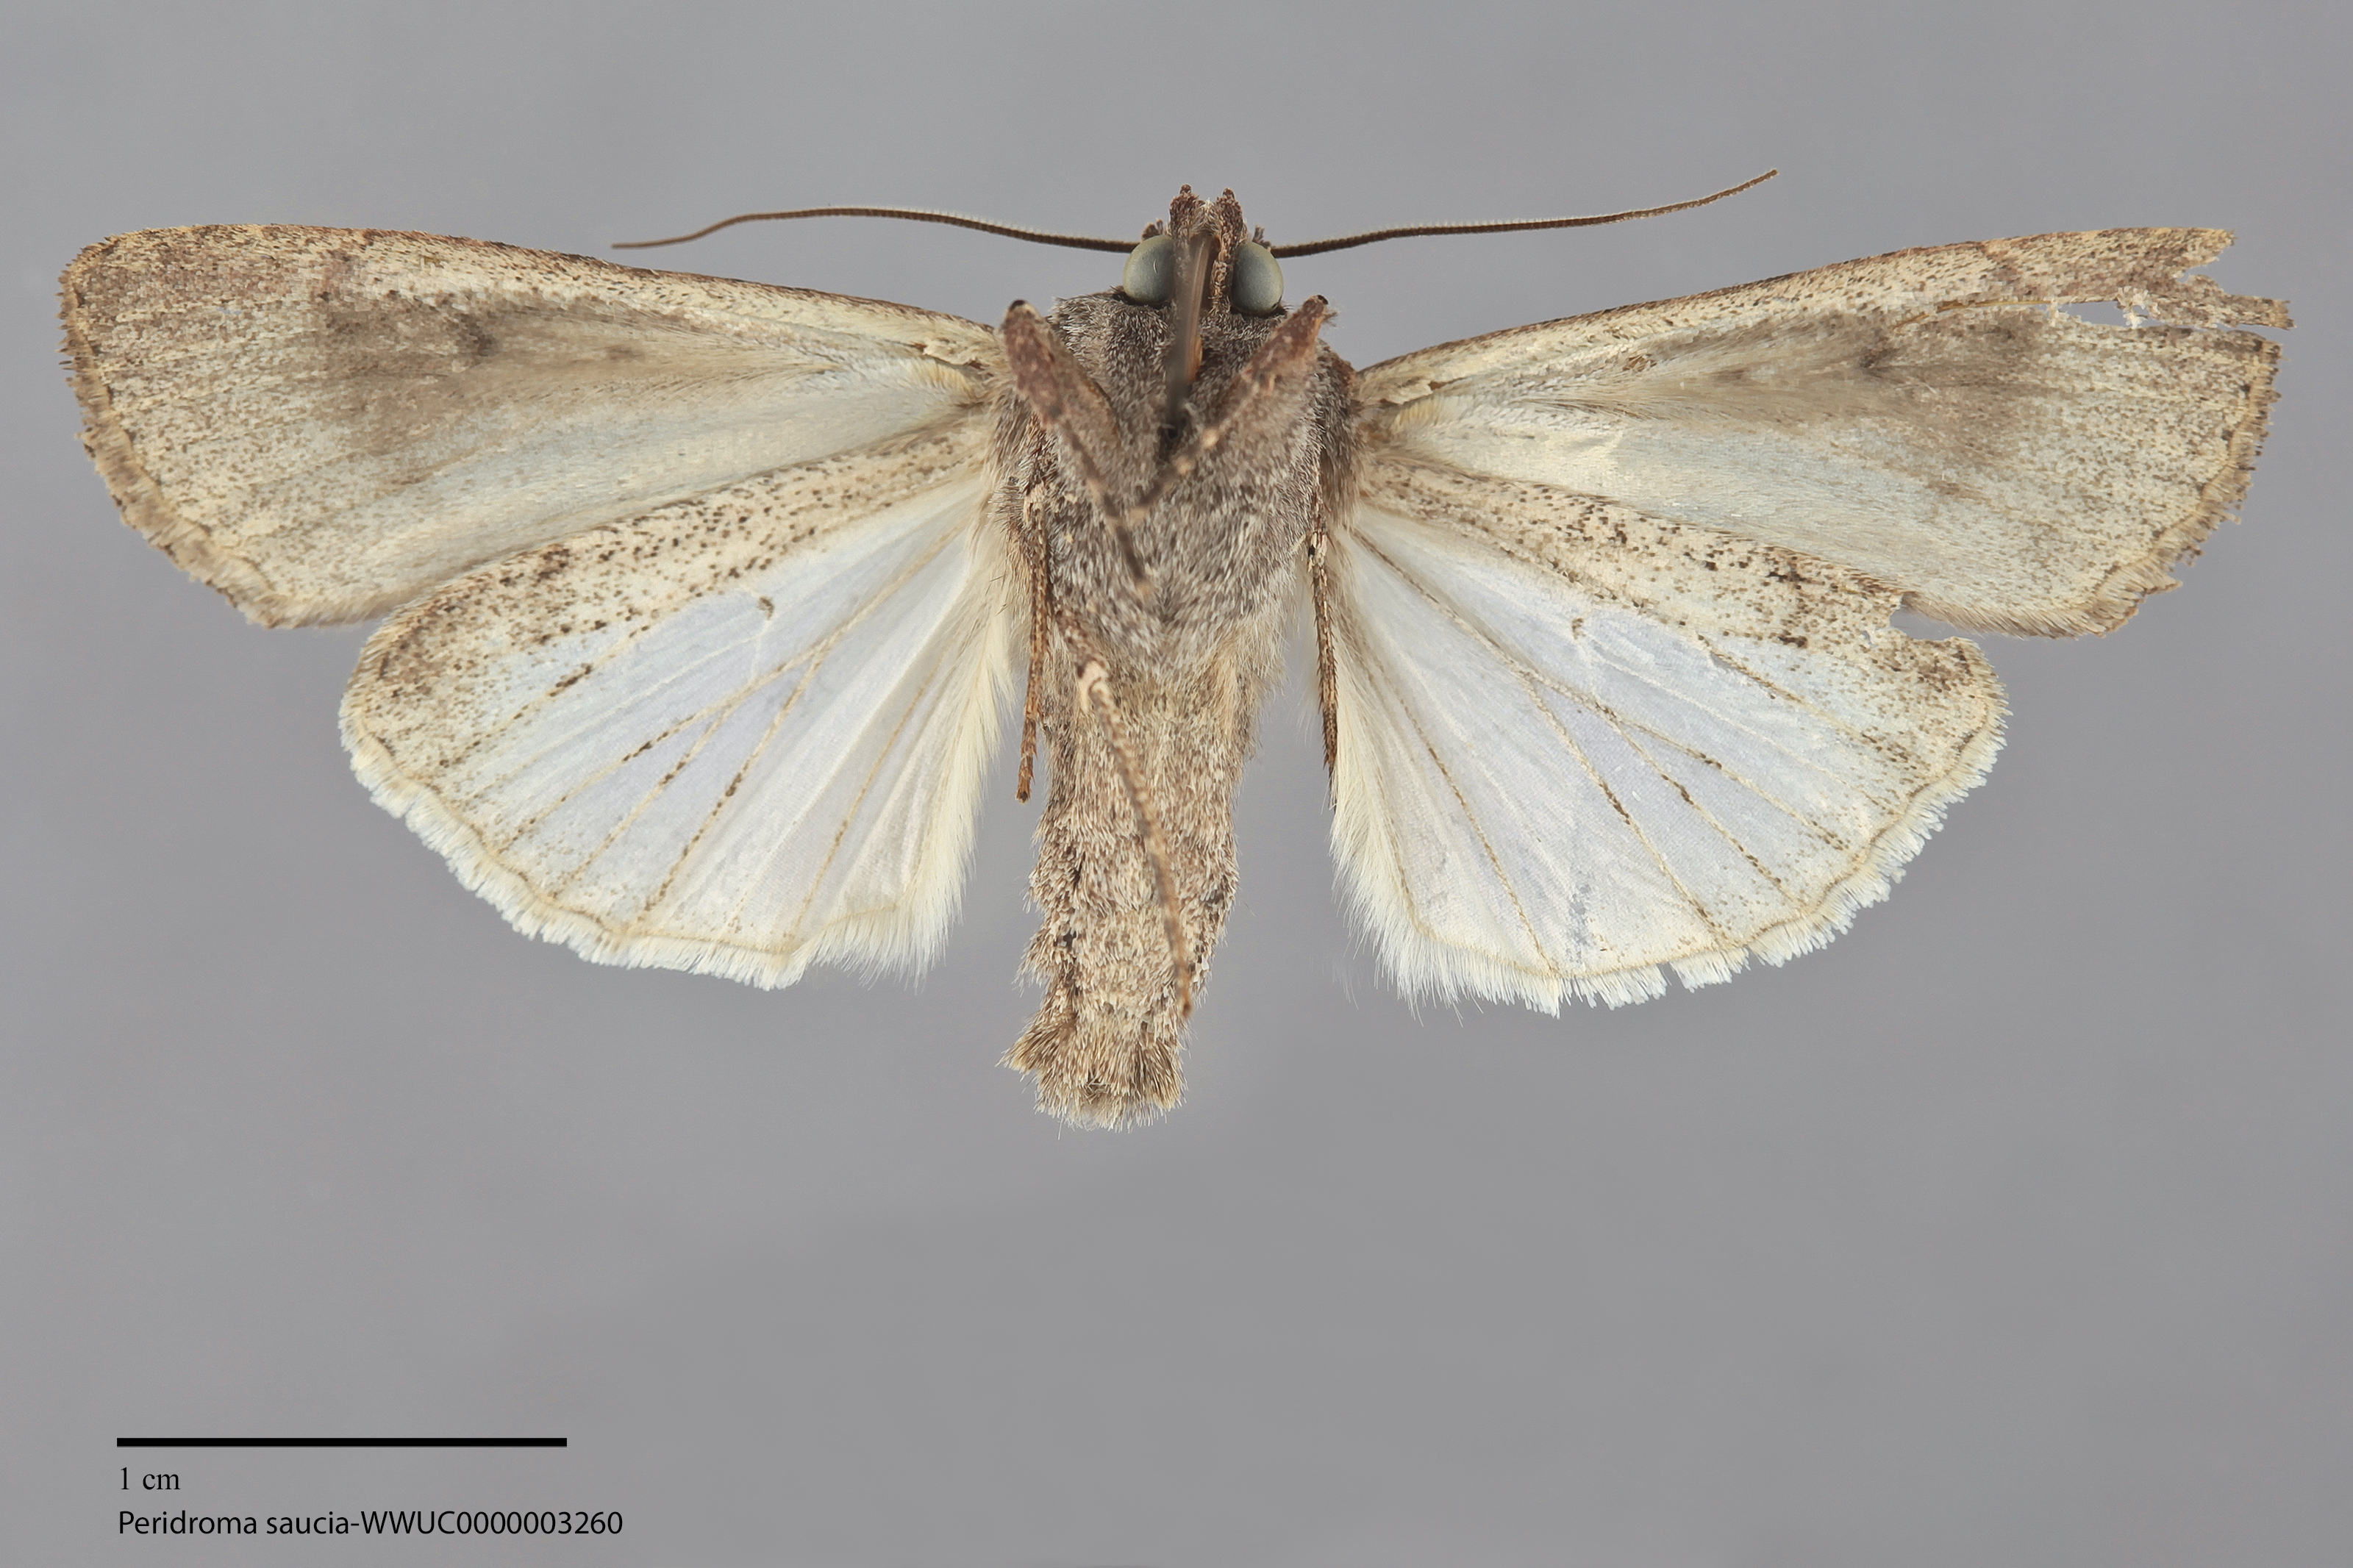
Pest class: cutworms